Plantronics

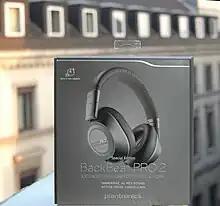
Plantronics BackBeat PRO 2 box

Plantronics manufactures mobile headsets, including a line of Bluetooth headsets for mobile phones. The Pulsar 590, for example, is designed for use with Bluetooth- and A2DP-enabled cellphones.